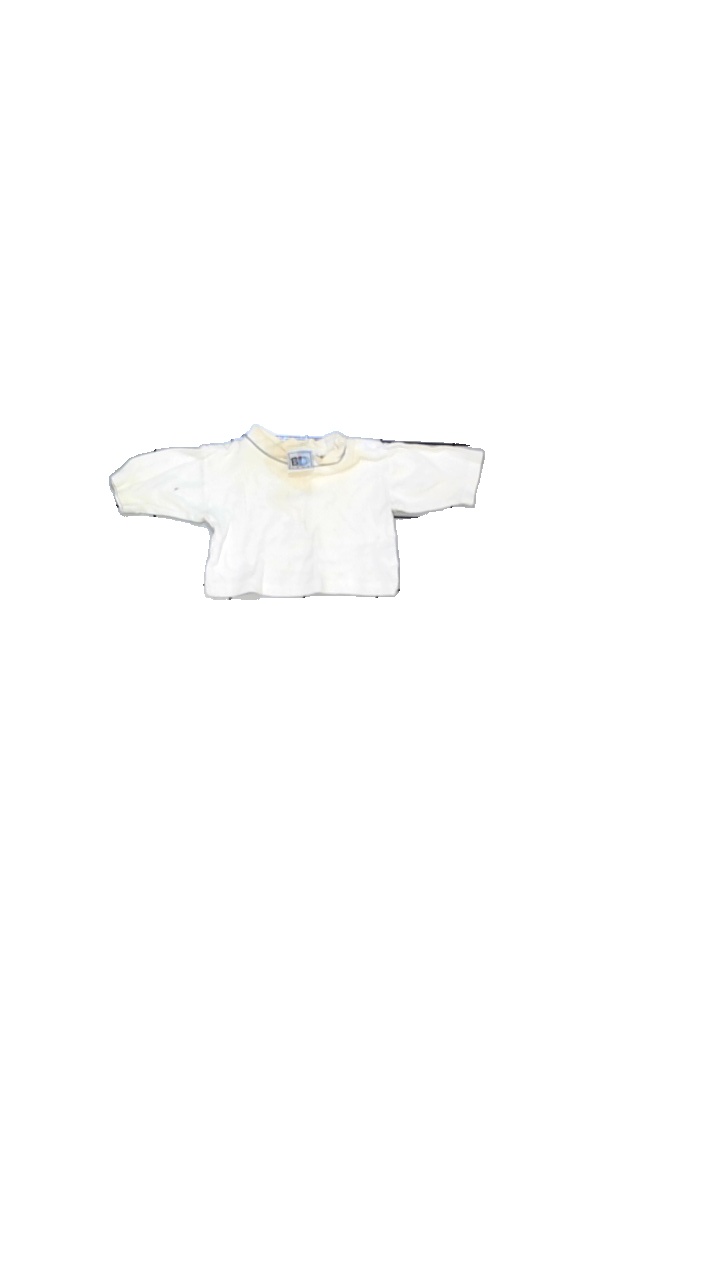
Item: Top (Children)
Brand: Baby Clothes
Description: Långärmad tröja
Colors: Yellow, Grey
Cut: C-collar
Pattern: Striped
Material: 100% bomull
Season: All
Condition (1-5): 1
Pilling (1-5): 3
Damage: väldigt smutsig
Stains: Major
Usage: Export
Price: <50